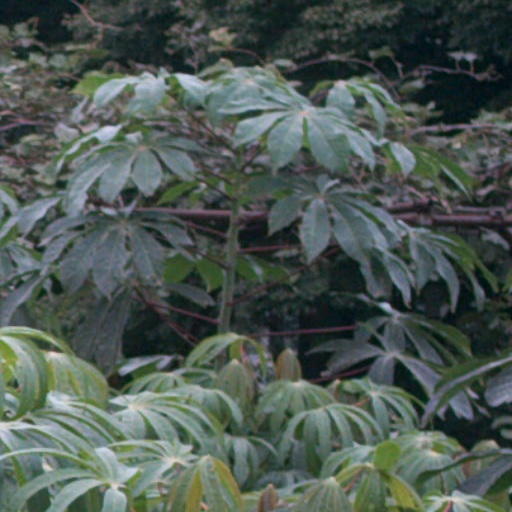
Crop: cassava